Tropical Storm Charley (1998)

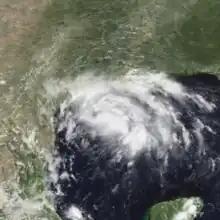
Tropical Storm Charley shortly after being named on August 21, 1998

Tropical Storm Charley was the third named storm of the 1998 Atlantic hurricane season. Charley was the first of two tropical storms to make landfall in Texas during that season (Frances being the other). The storm originated with a tropical wave that moved off the West African coast on August 9. The wave moved generally west-northwestward, producing occasional bursts of convection, finally arriving in the southeastern Gulf of Mexico by August 19, when animated satellite images began to indicate it had possibly developed a low pressure centre. Hurricane Hunter investigations into the system the next day revealed that this was not the case. The system lingered for two days, lacking an organized low level centre of circulation until early on the morning of August 21, when advisories were initiated on the tropical depression, east of Brownsville, Texas. The depression became a tropical storm later that day, as it moved steadily west-northwestward, strengthening, and then weakening again before making landfall the next morning around Port Aransas, Texas. The storm moved slowly inland and finally dissipated on the morning of the August 24 near the town of Del Rio, Texas.